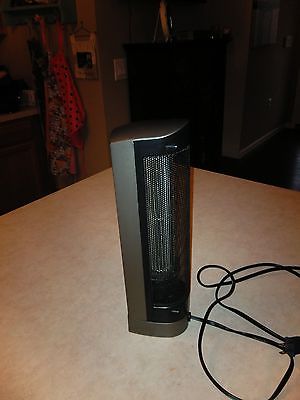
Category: fan